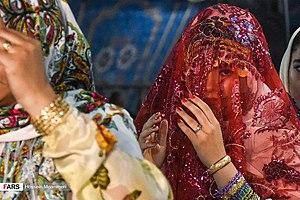
Le voile est un vêtement traditionnel ou religieux destiné généralement à masquer tout ou partie du corps et parfois du visage d'une femme.